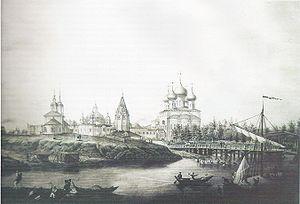
La cathédrale Sainte-Sophie ou cathédrale Sainte-Sophie de la Sagesse divine est un édifice religieux orthodoxe construit en pierre, devenu aujourd'hui un musée, conservé sur le territoire de la ville de Vologda. C'est l'une des principales constructions de l'époque d'Ivan le Terrible. Elle a été construite de 1568 à 1570 sur son ordre. C'est la cathédrale de l'éparchie de Vologda et de Veliki Oustioug depuis 1587. Elle l'a été jusqu'en 1938, ensemble avec sa voisine la cathédrale de la Résurrection et la chapelle funéraire de l'archevêché. Sur les murs de la cathédrale sont conservées les fresques du XVIIᵉ siècle et une iconostase du milieu du XVIIIᵉ siècle.